Petit Trianon

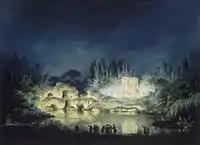
"Illumination" of the Pavillon du Belvédère, Petit Trianon

The Petit Trianon, abandoned following the departure of the royal family in 1789, stripped of all its furniture at the auctions of 1793, and even temporarily transformed into a hotel, was made available to Pauline Borghese, favourite sister of Napoleon Bonaparte, in keeping with the tradition of this residence, which remained the 'women's château'. In 1805 all the rooms were repainted in various shades of grey. Carpenter Benoît-François Boulard was commissioned to refurnish the rooms similar to those of the ancien régime. Empress Joséphine, who would never use the Petit Trianon, was involved in the choice of fabrics and furniture, which were intended to be richer and more elegant than those of the ancien régime. Although the architect Trepsat ordered the return of the paintings deposited at the musée de Versailles during the Revolution, most of the frames remained empty during the Empire were replaced by wallpapers depicting landscapes or plain green. The work costed over 150.000 francs. The princess, who was very fond of the château, stayed there for almost two months in June and July 1805, then one last time in December 1809, when Napoleon returned to Trianon to prepare the estate for his new wife.